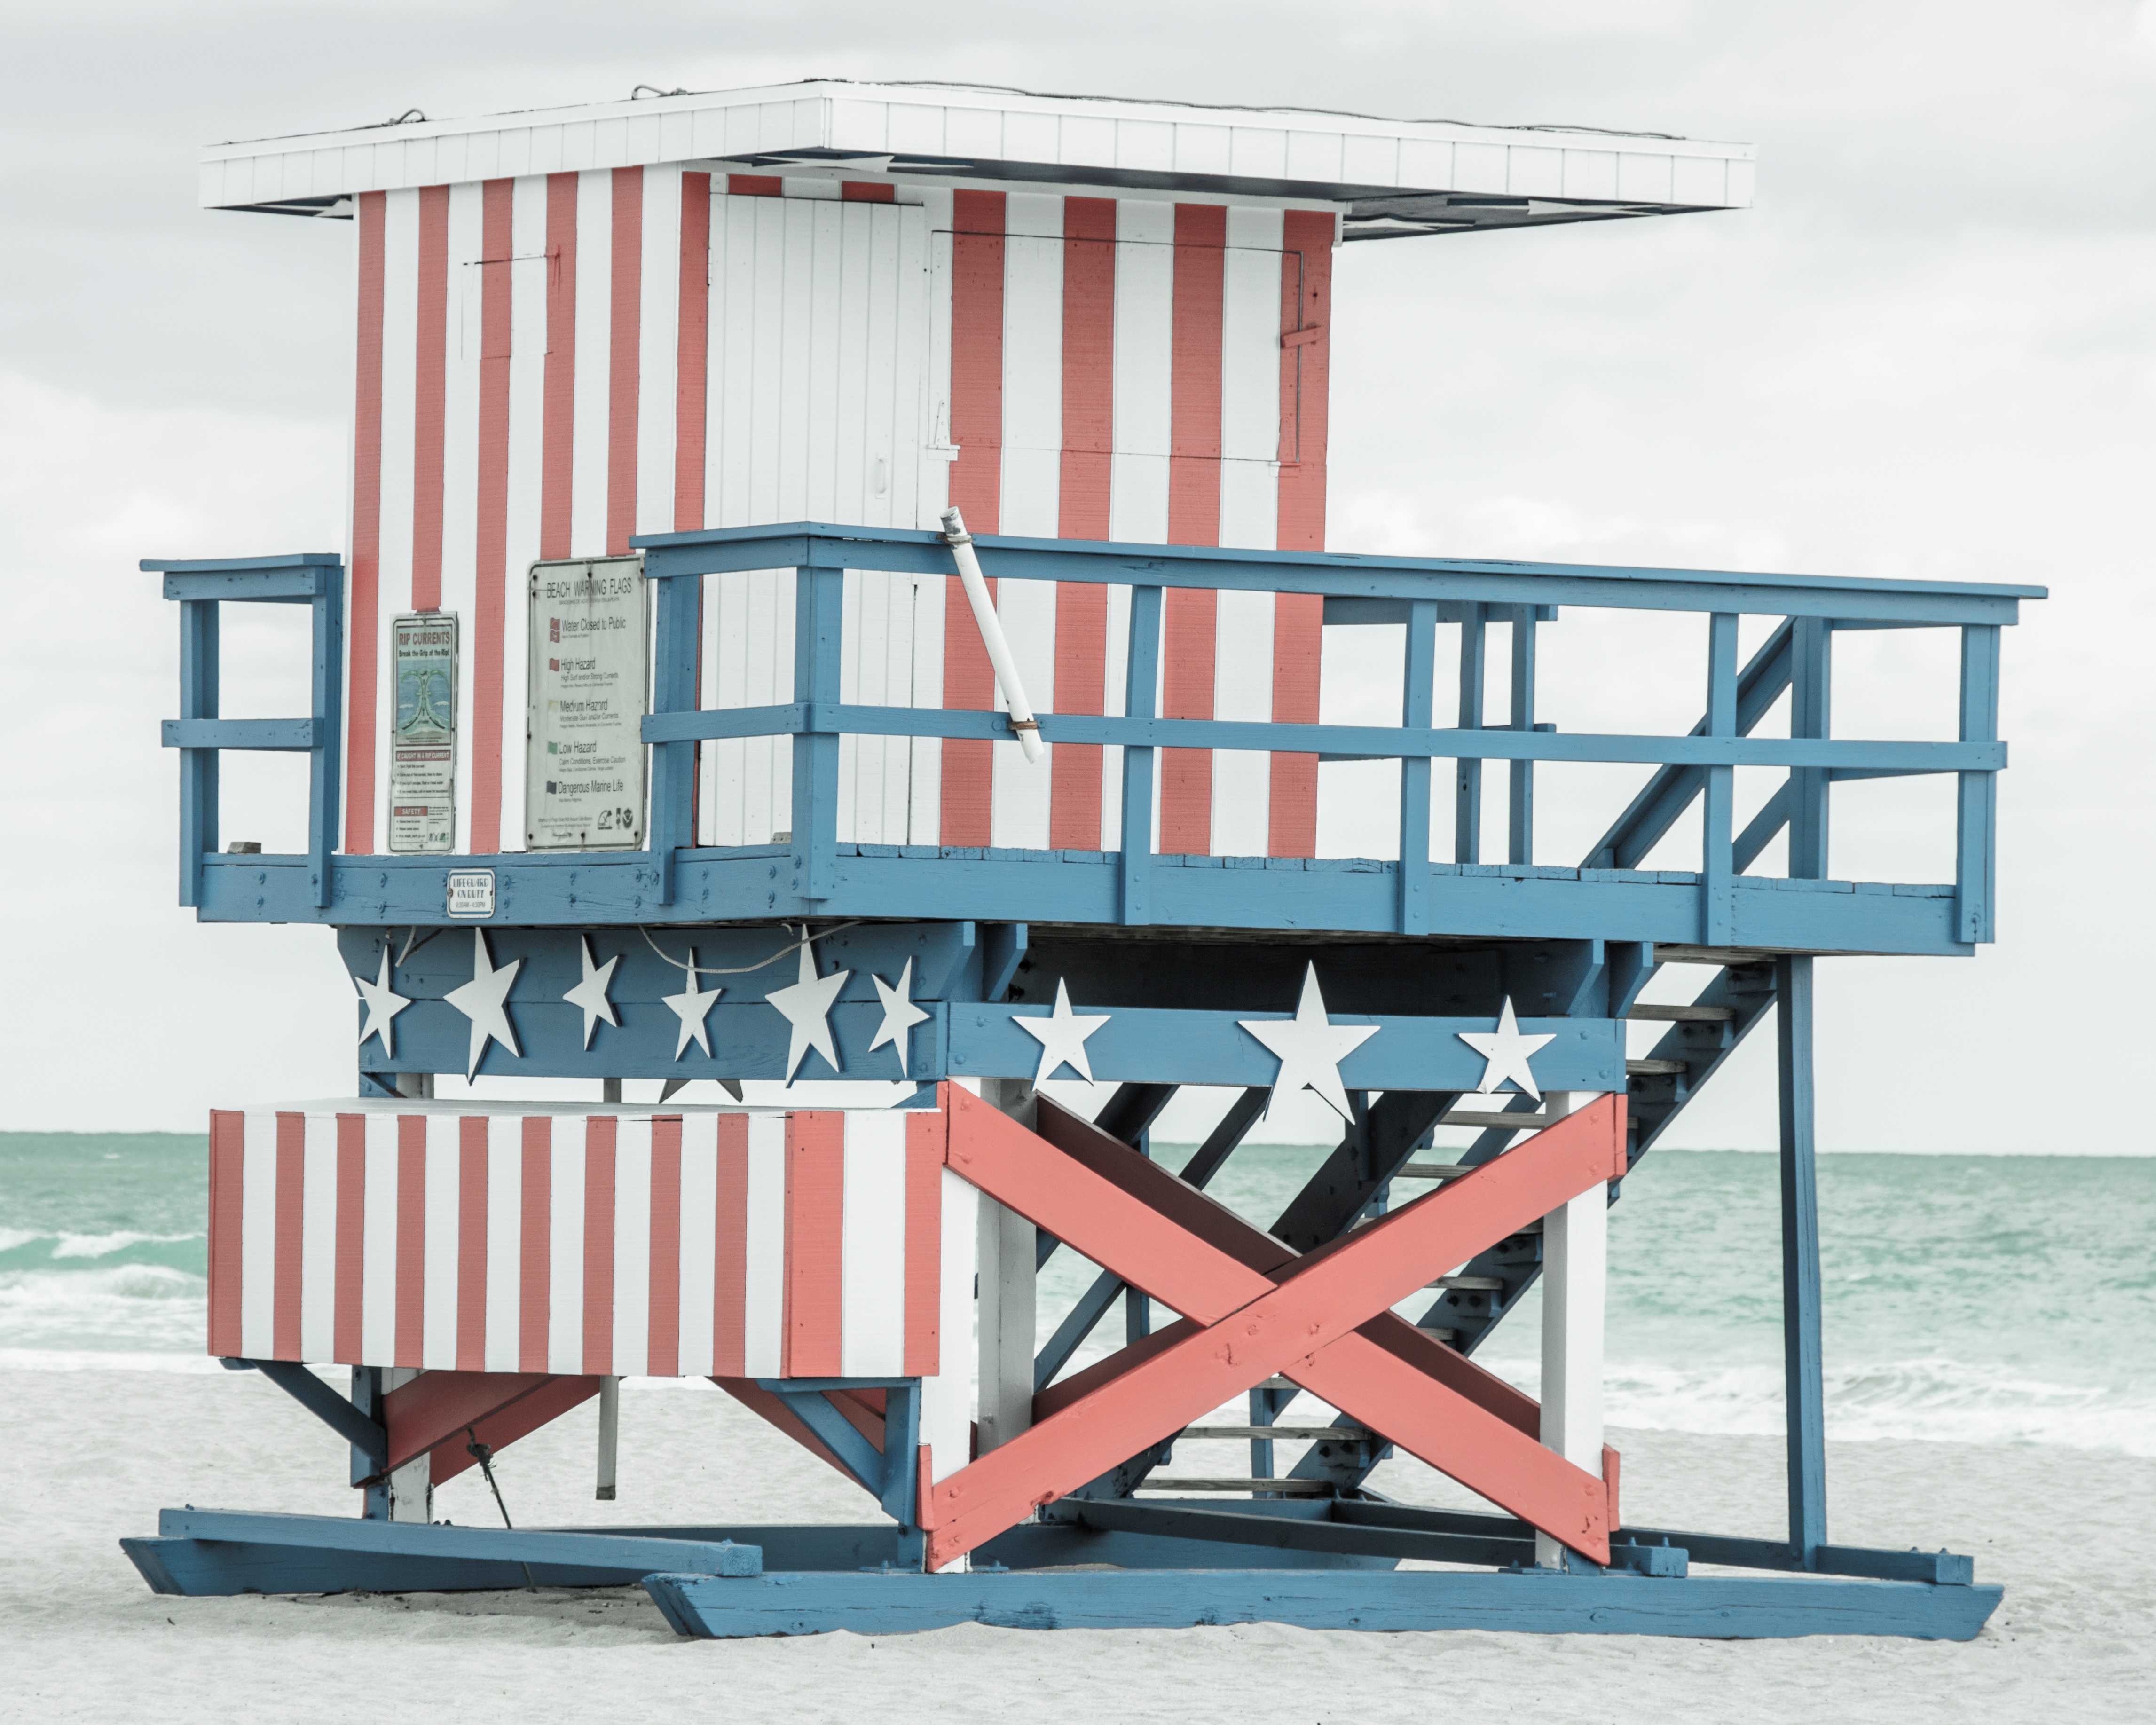
water, product